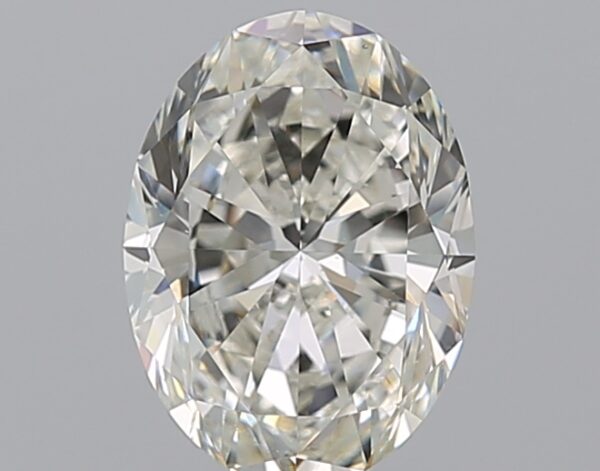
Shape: oval
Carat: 2
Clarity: VS2
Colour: G
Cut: VG
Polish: VG
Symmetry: EX
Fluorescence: M
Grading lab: GIA
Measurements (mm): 9.35 x 6.86 x 4.43